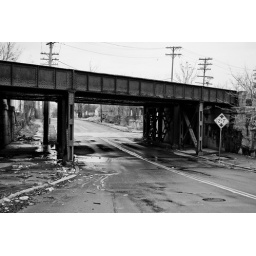
Black and white photo of a bridge in Detroit, Michigan.